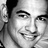
Emotion: happy